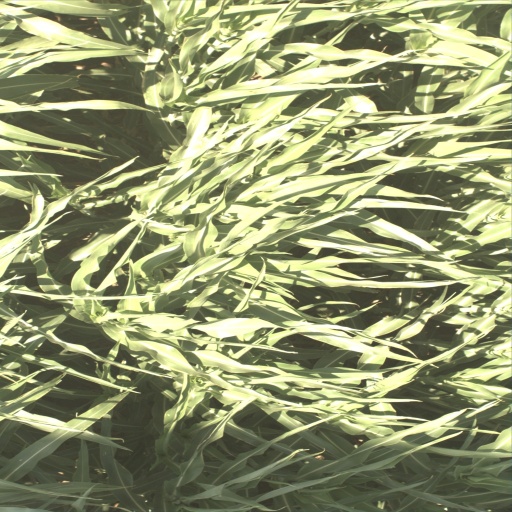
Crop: sorghum